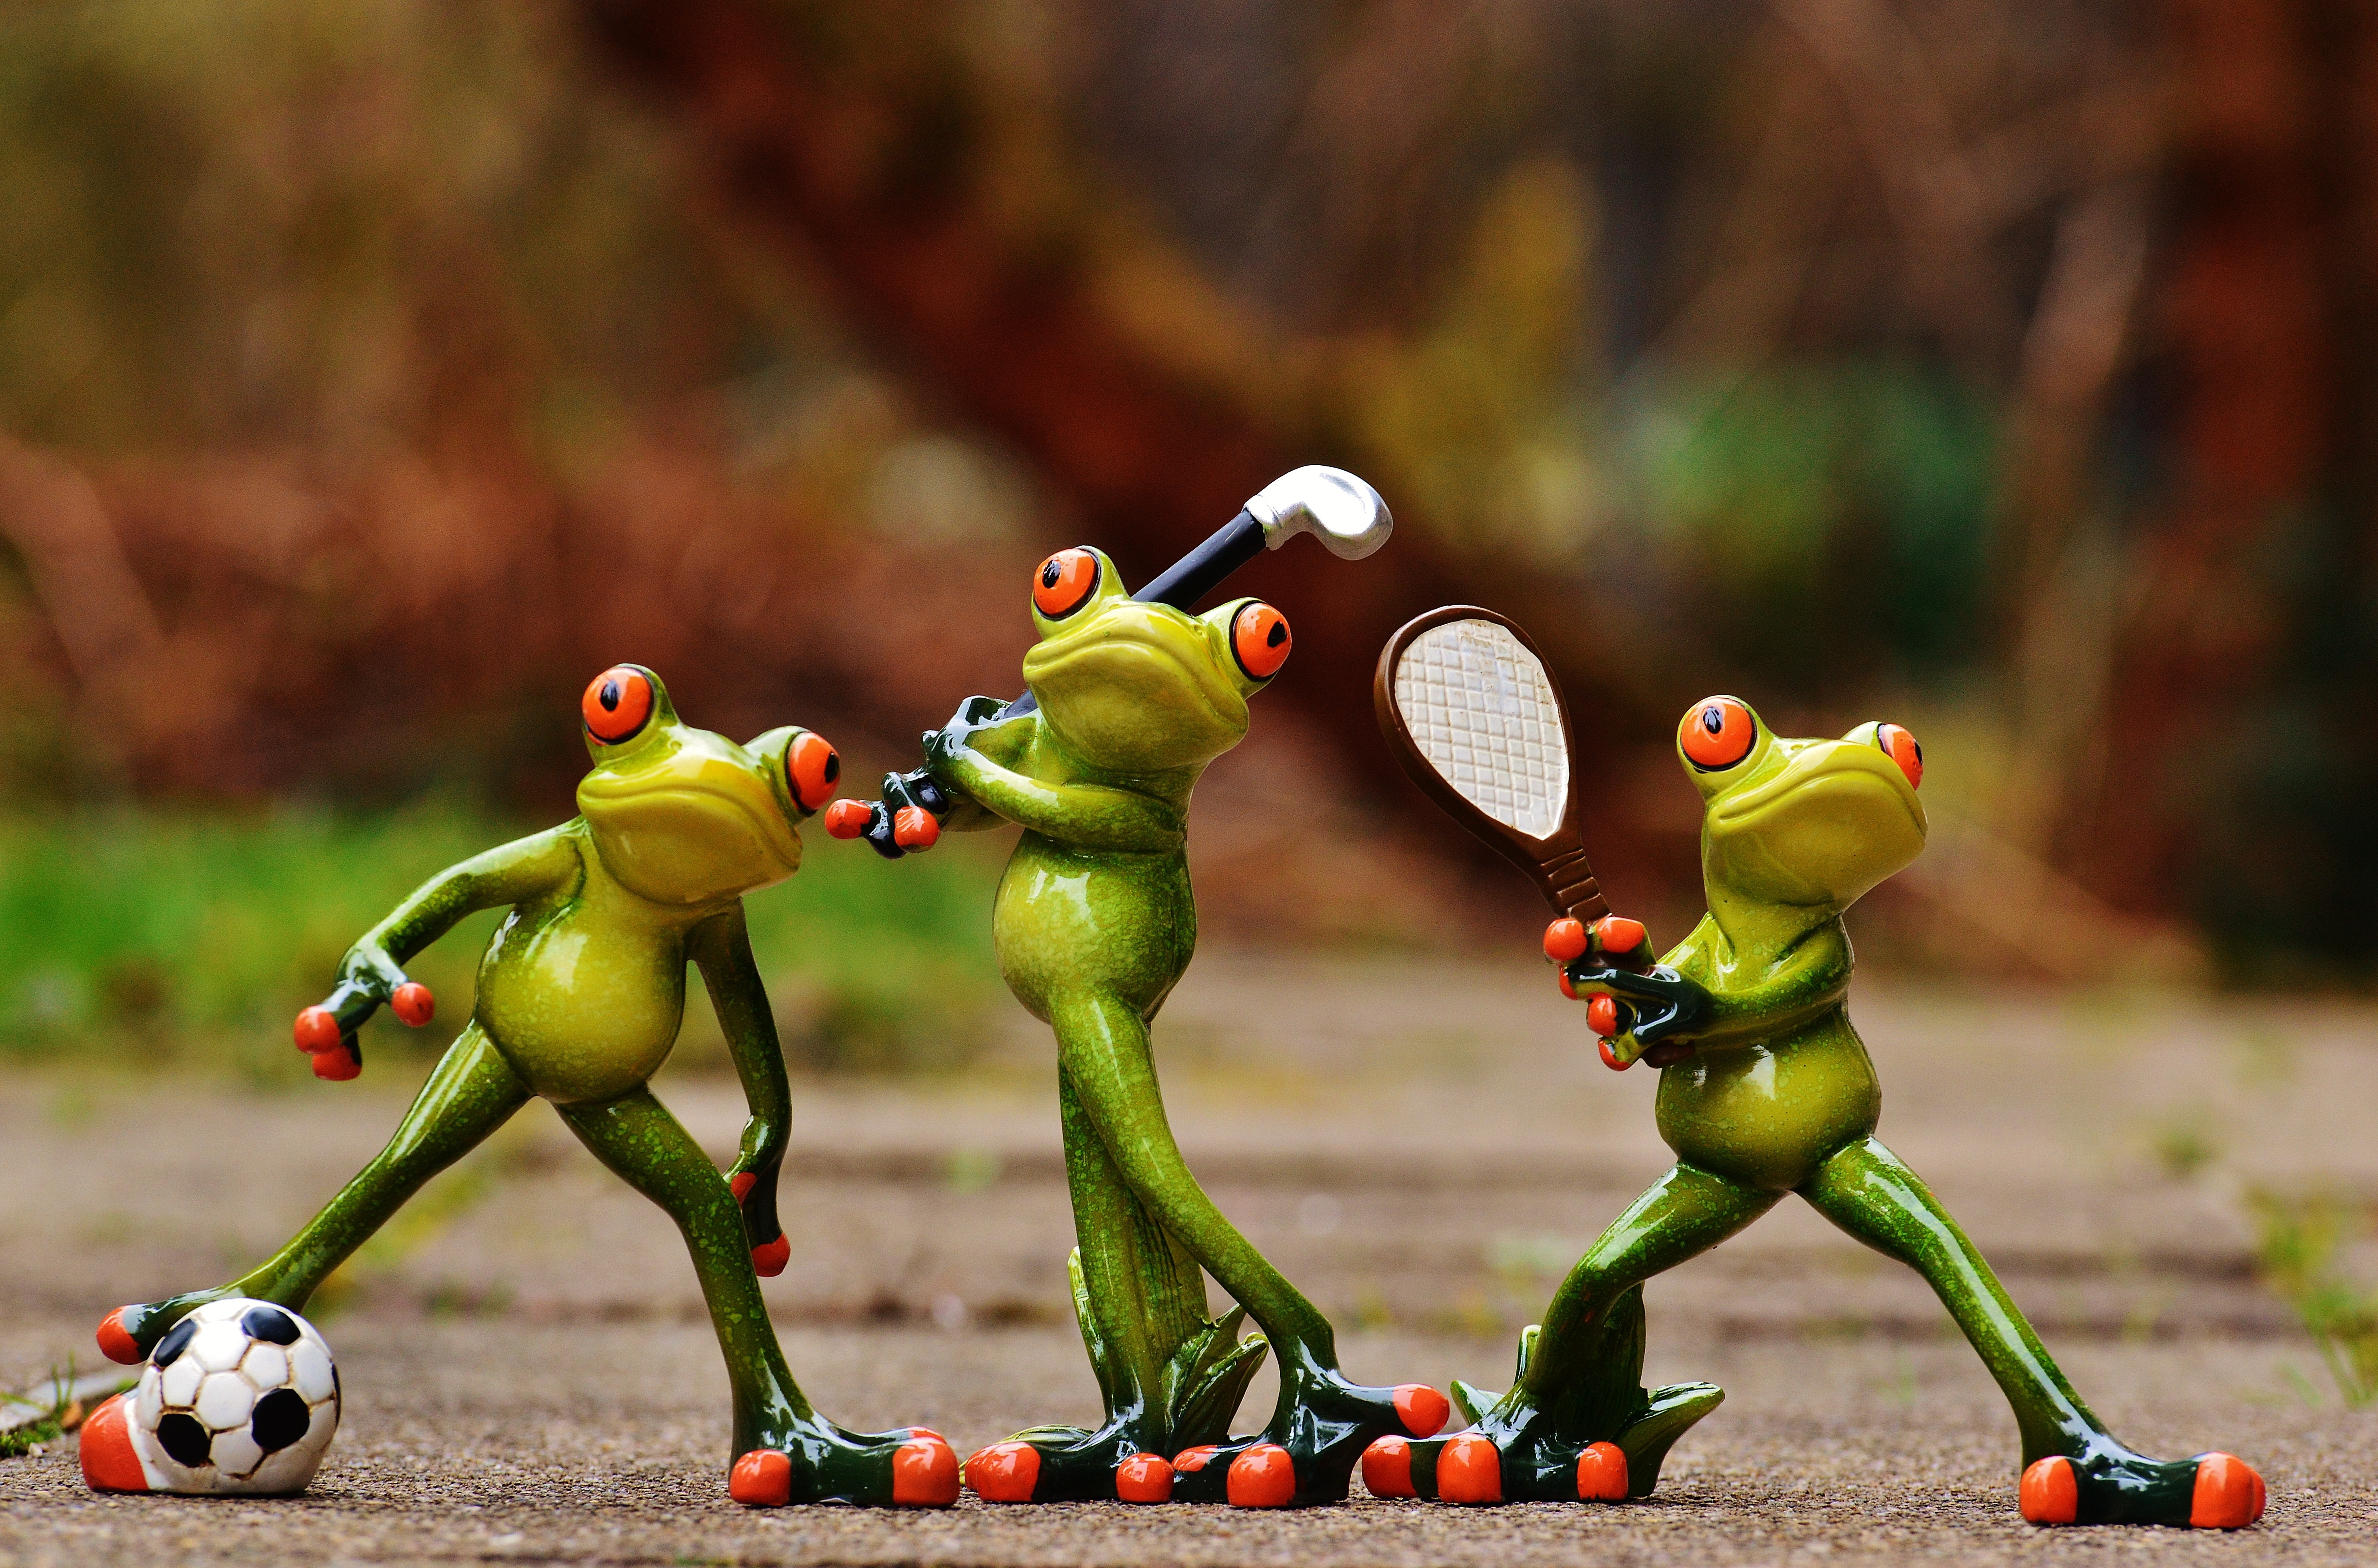
sport, cute, movement, football, leisure, toy, golf, competition, sporty, fun, tennis, funny, figures, athletes, frogs, screenshot